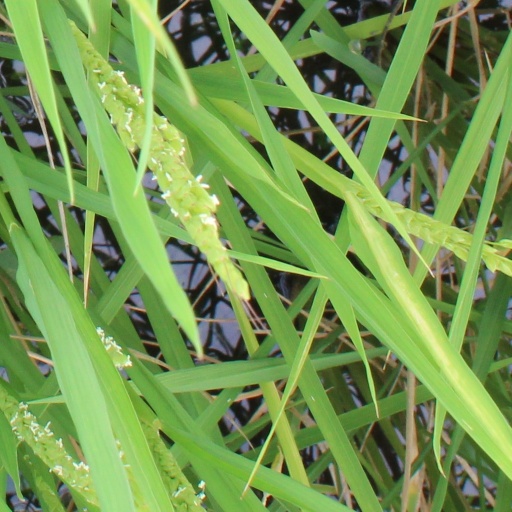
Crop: rice